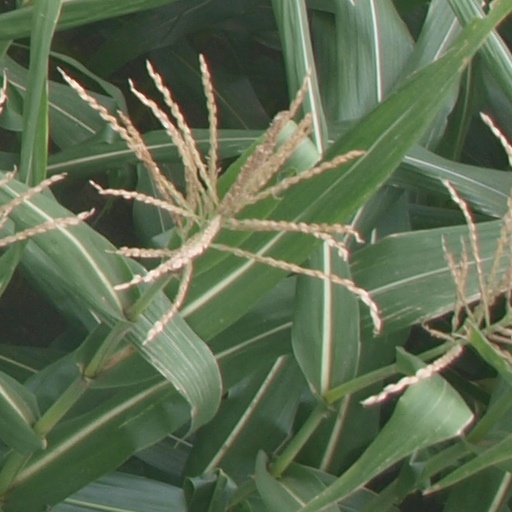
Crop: maize; corn